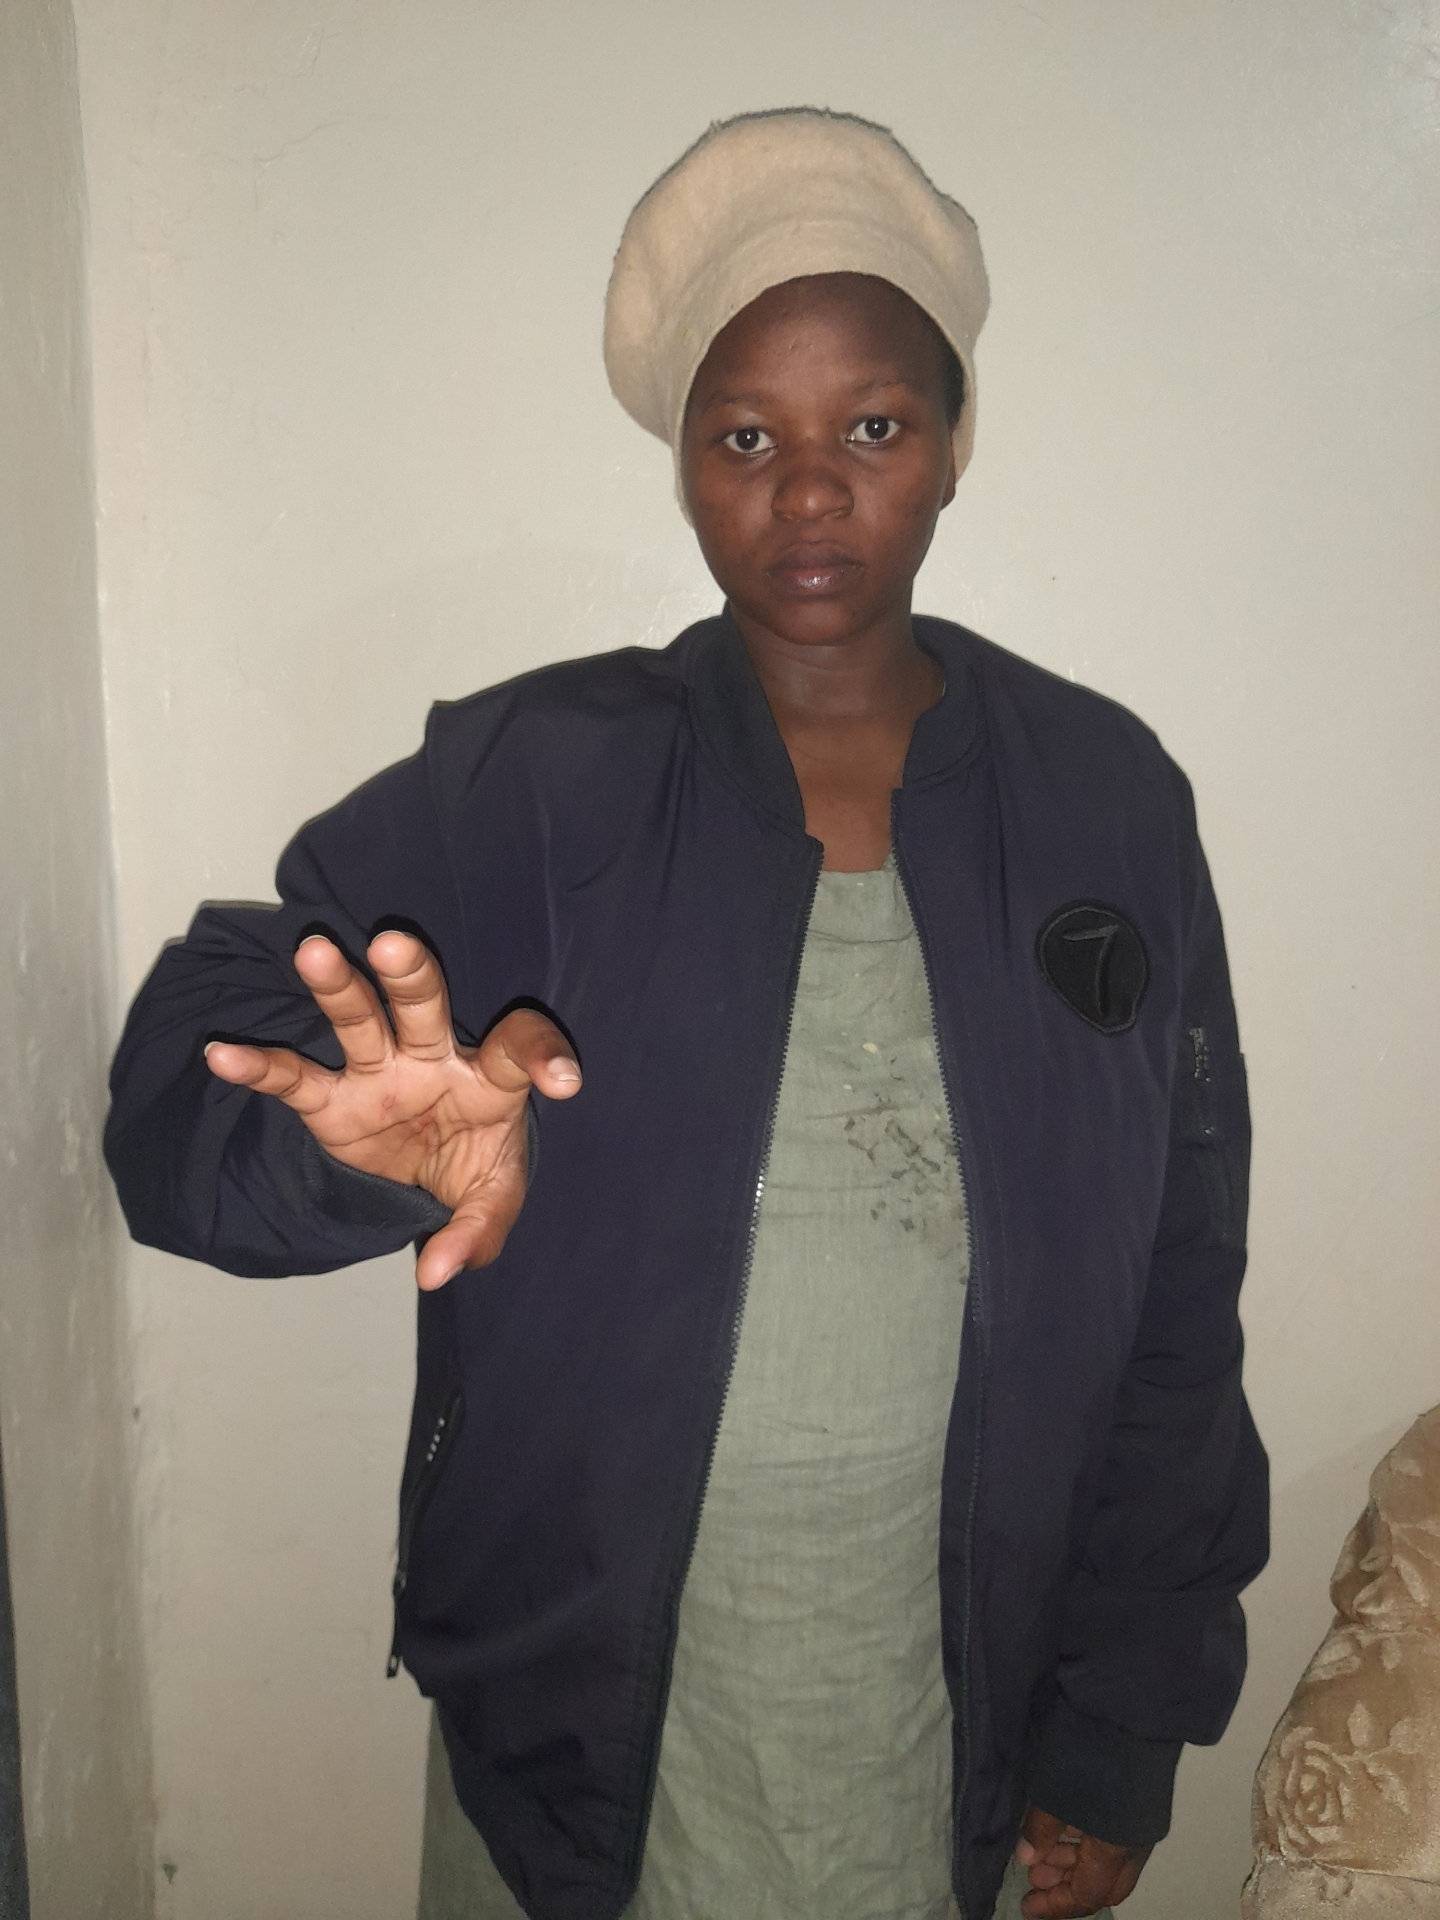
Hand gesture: grabbing